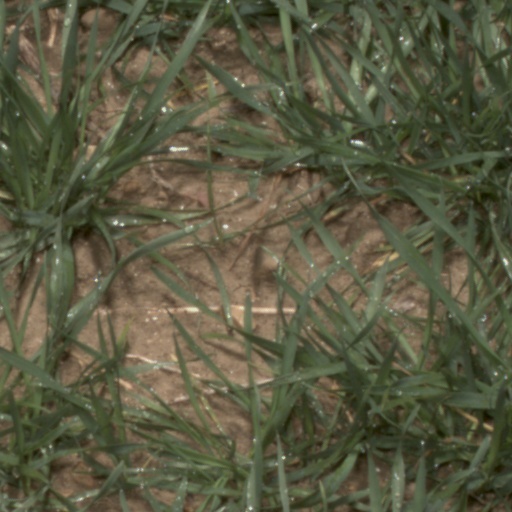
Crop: wheat